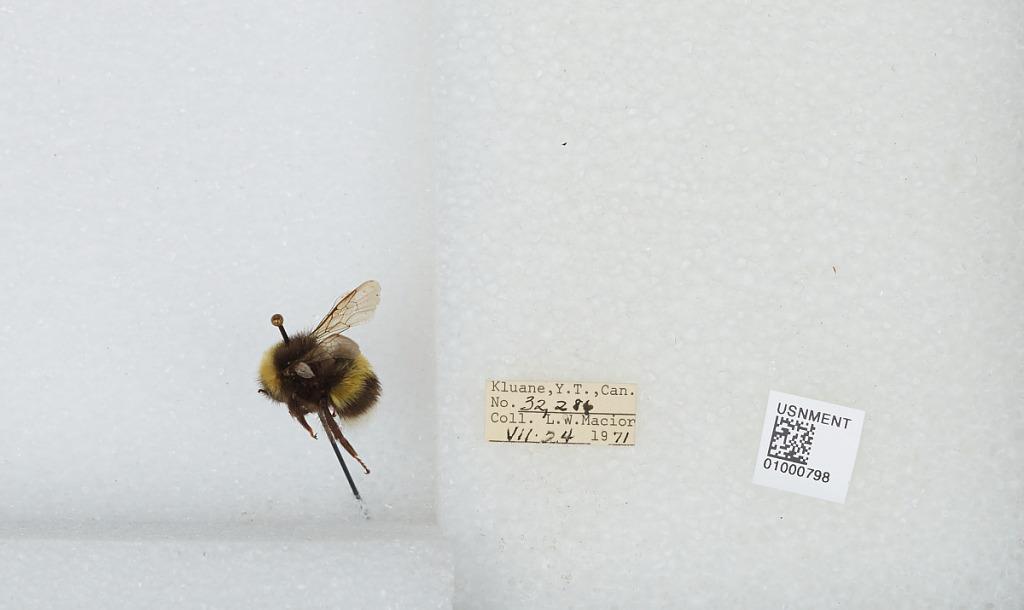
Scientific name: Bombus (Bombus) lucorum (Linnaeus)
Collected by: L. Macior
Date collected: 1971-7-24
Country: Canada
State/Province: Yukon Territory
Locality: Kluane
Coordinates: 60.75, -139.5